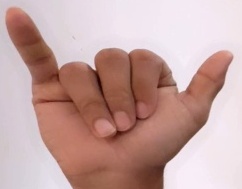
ASL sign: Y